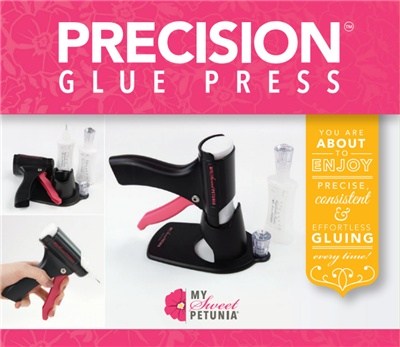
My Sweet Petunia Precision Glue Press
The Glue Press provides effortless, consistent and precise adhesive application for extended paper crafting. Your Precision Glue Press features a comfort molded handle and trigger, a convenient stand, a choice of regular or Nuvo Deluxe Precision Nozzles, and even a full bottle of 60ml/2 fl. oz Nuvo Deluxe Adhesive. Additionally, an empty bottle is provided should you wish to fill with your own , alternative adhesive. Not to be used with solvent adhesives. Nuvo Deluxe Adhesive is is a water-based adhesive that cannot be shipped in cold or freezing temperatures. By purchasing adhesive during the winter months you agree not to hold My Sweet Petunia or Everything Mixed Media responsible if the adhesive freezes or separates during shipping.
Brand: Everything Mixed Media
Category: Arts & Entertainment > Hobbies & Creative Arts > Arts & Crafts > Art & Crafting Tools > Glue Guns